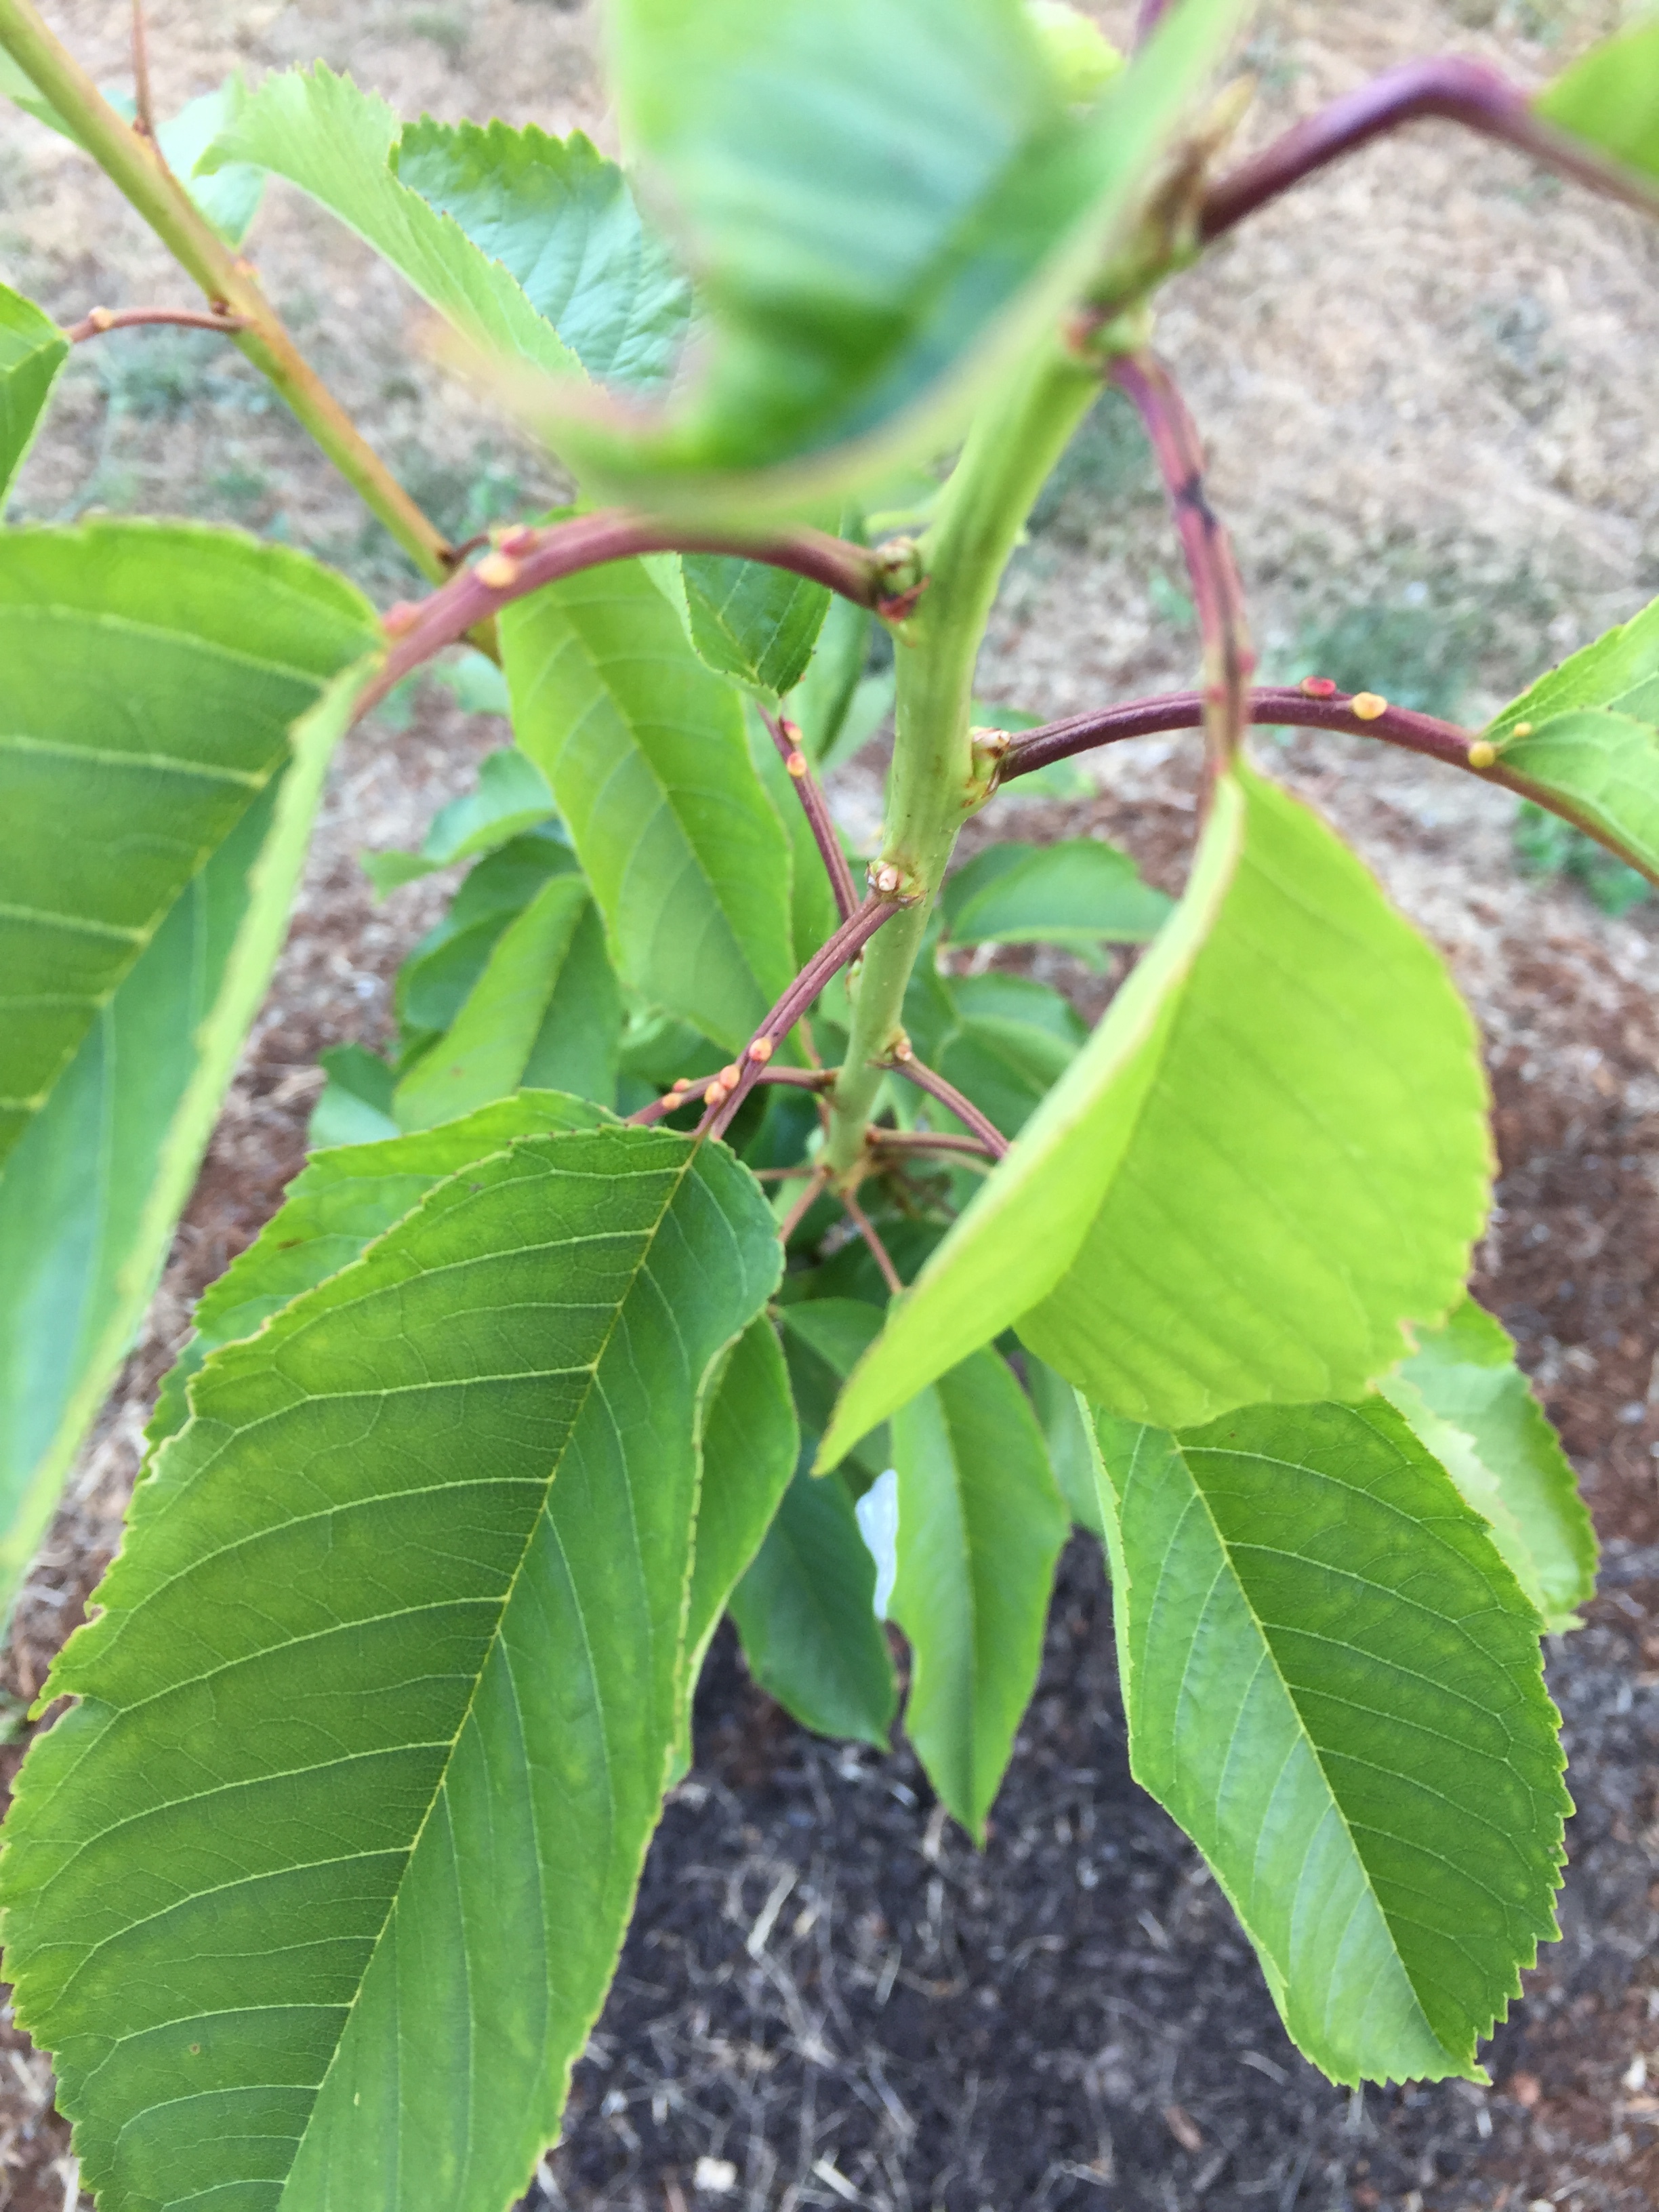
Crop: cherry
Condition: healthy